American Professional Football League

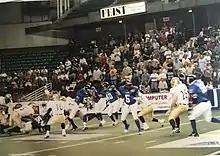
2004 Kansas Koyotes vs Texas Thunder

The American Professional Football League (APFL) was an indoor football league that was founded in 2003. After the 2012 season, most of the teams left to start the Champions Professional Indoor Football League. The league consisted of professional and semi-professional teams, with a few core teams that played a full 10 game schedule and other teams that played partial schedules. At the end of each season, the playoffs were contested between the league's core teams. The first few years of league play were dominated by the Kansas Koyotes, but in later years the league had more parity and more stable members, resulting in the first championship won by another team, the Iowa Blackhawks (in 2009), and the first championship game not involving the Koyotes, when the Iowa Blackhawks defended their championship against the Mid-Missouri Outlaws in the 2010 APFL season. Former Dallas Cowboys Super Bowl champion Clayton Holmes played for the Kansas Koyotes and former Kansas State star QB Jonathan Beasley played for the Wichita Aviators.